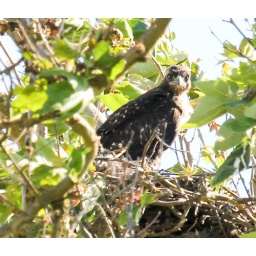
last chick standing in red tailed nest #2